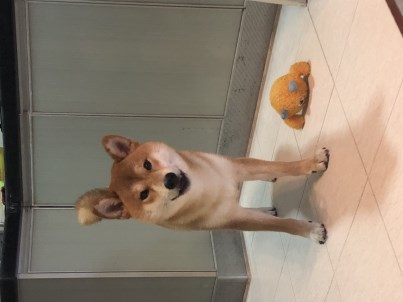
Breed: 1043-n000001-Shiba_Dog